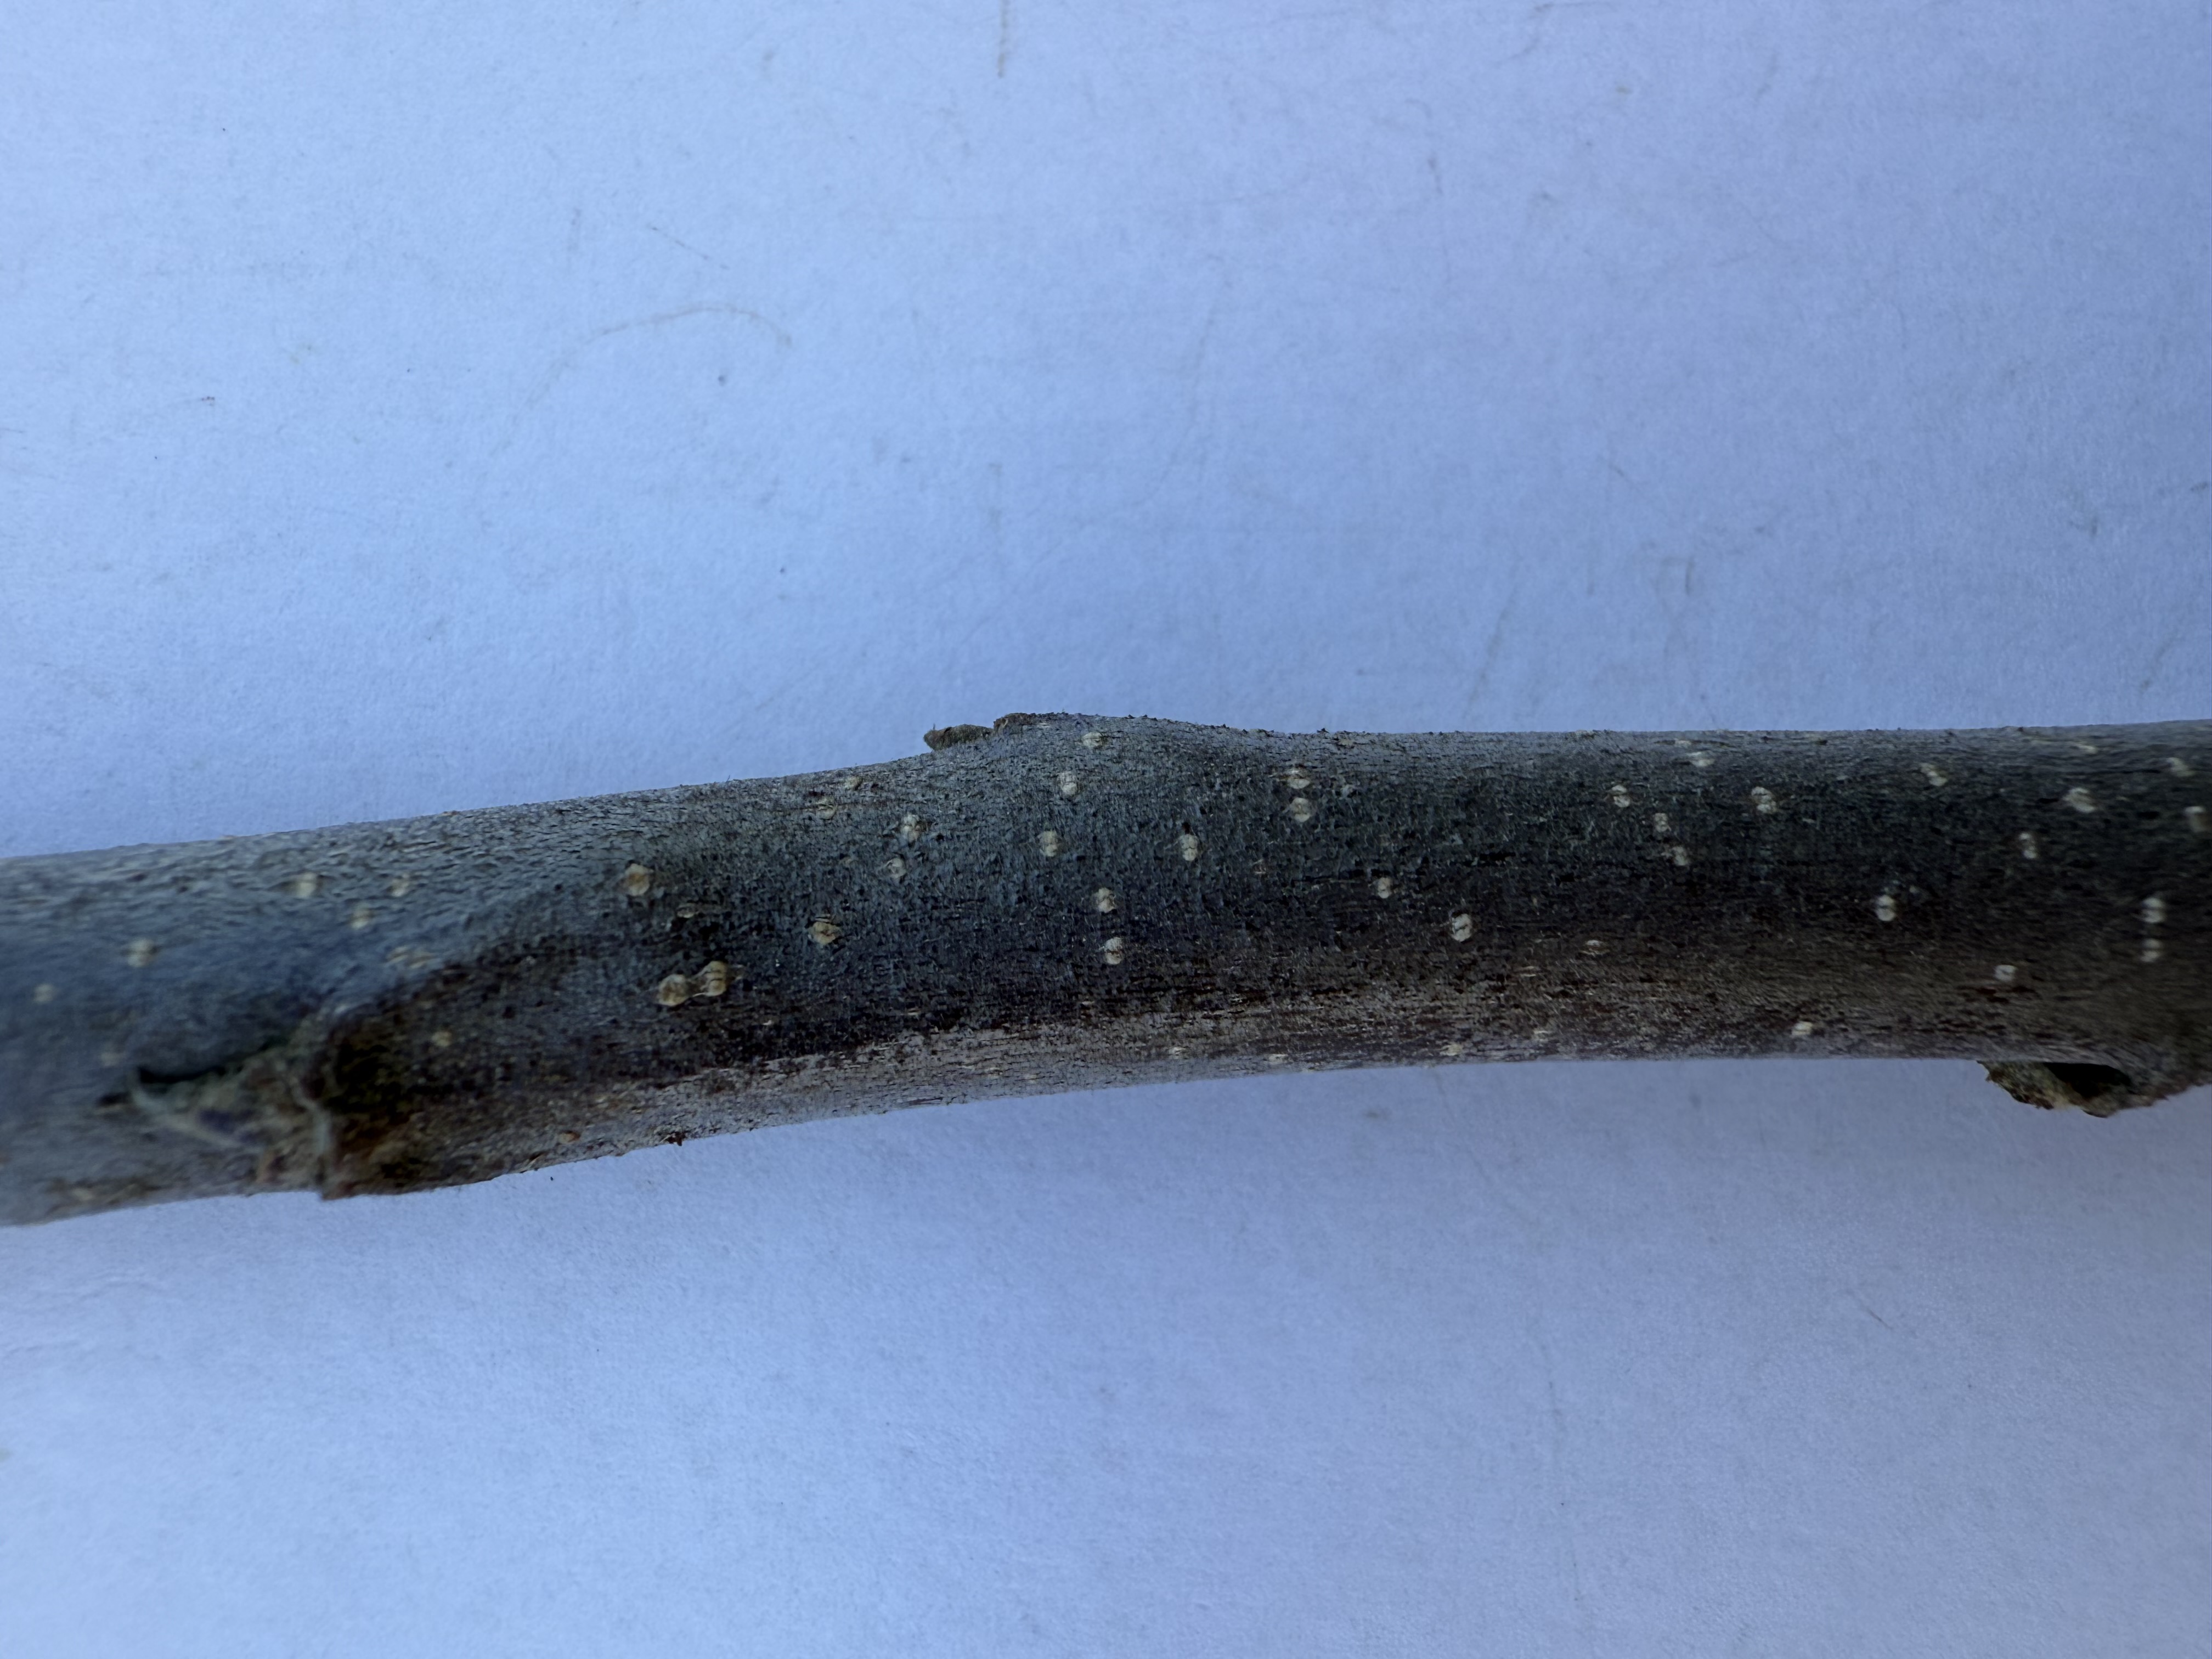
Variety: Golden Apple